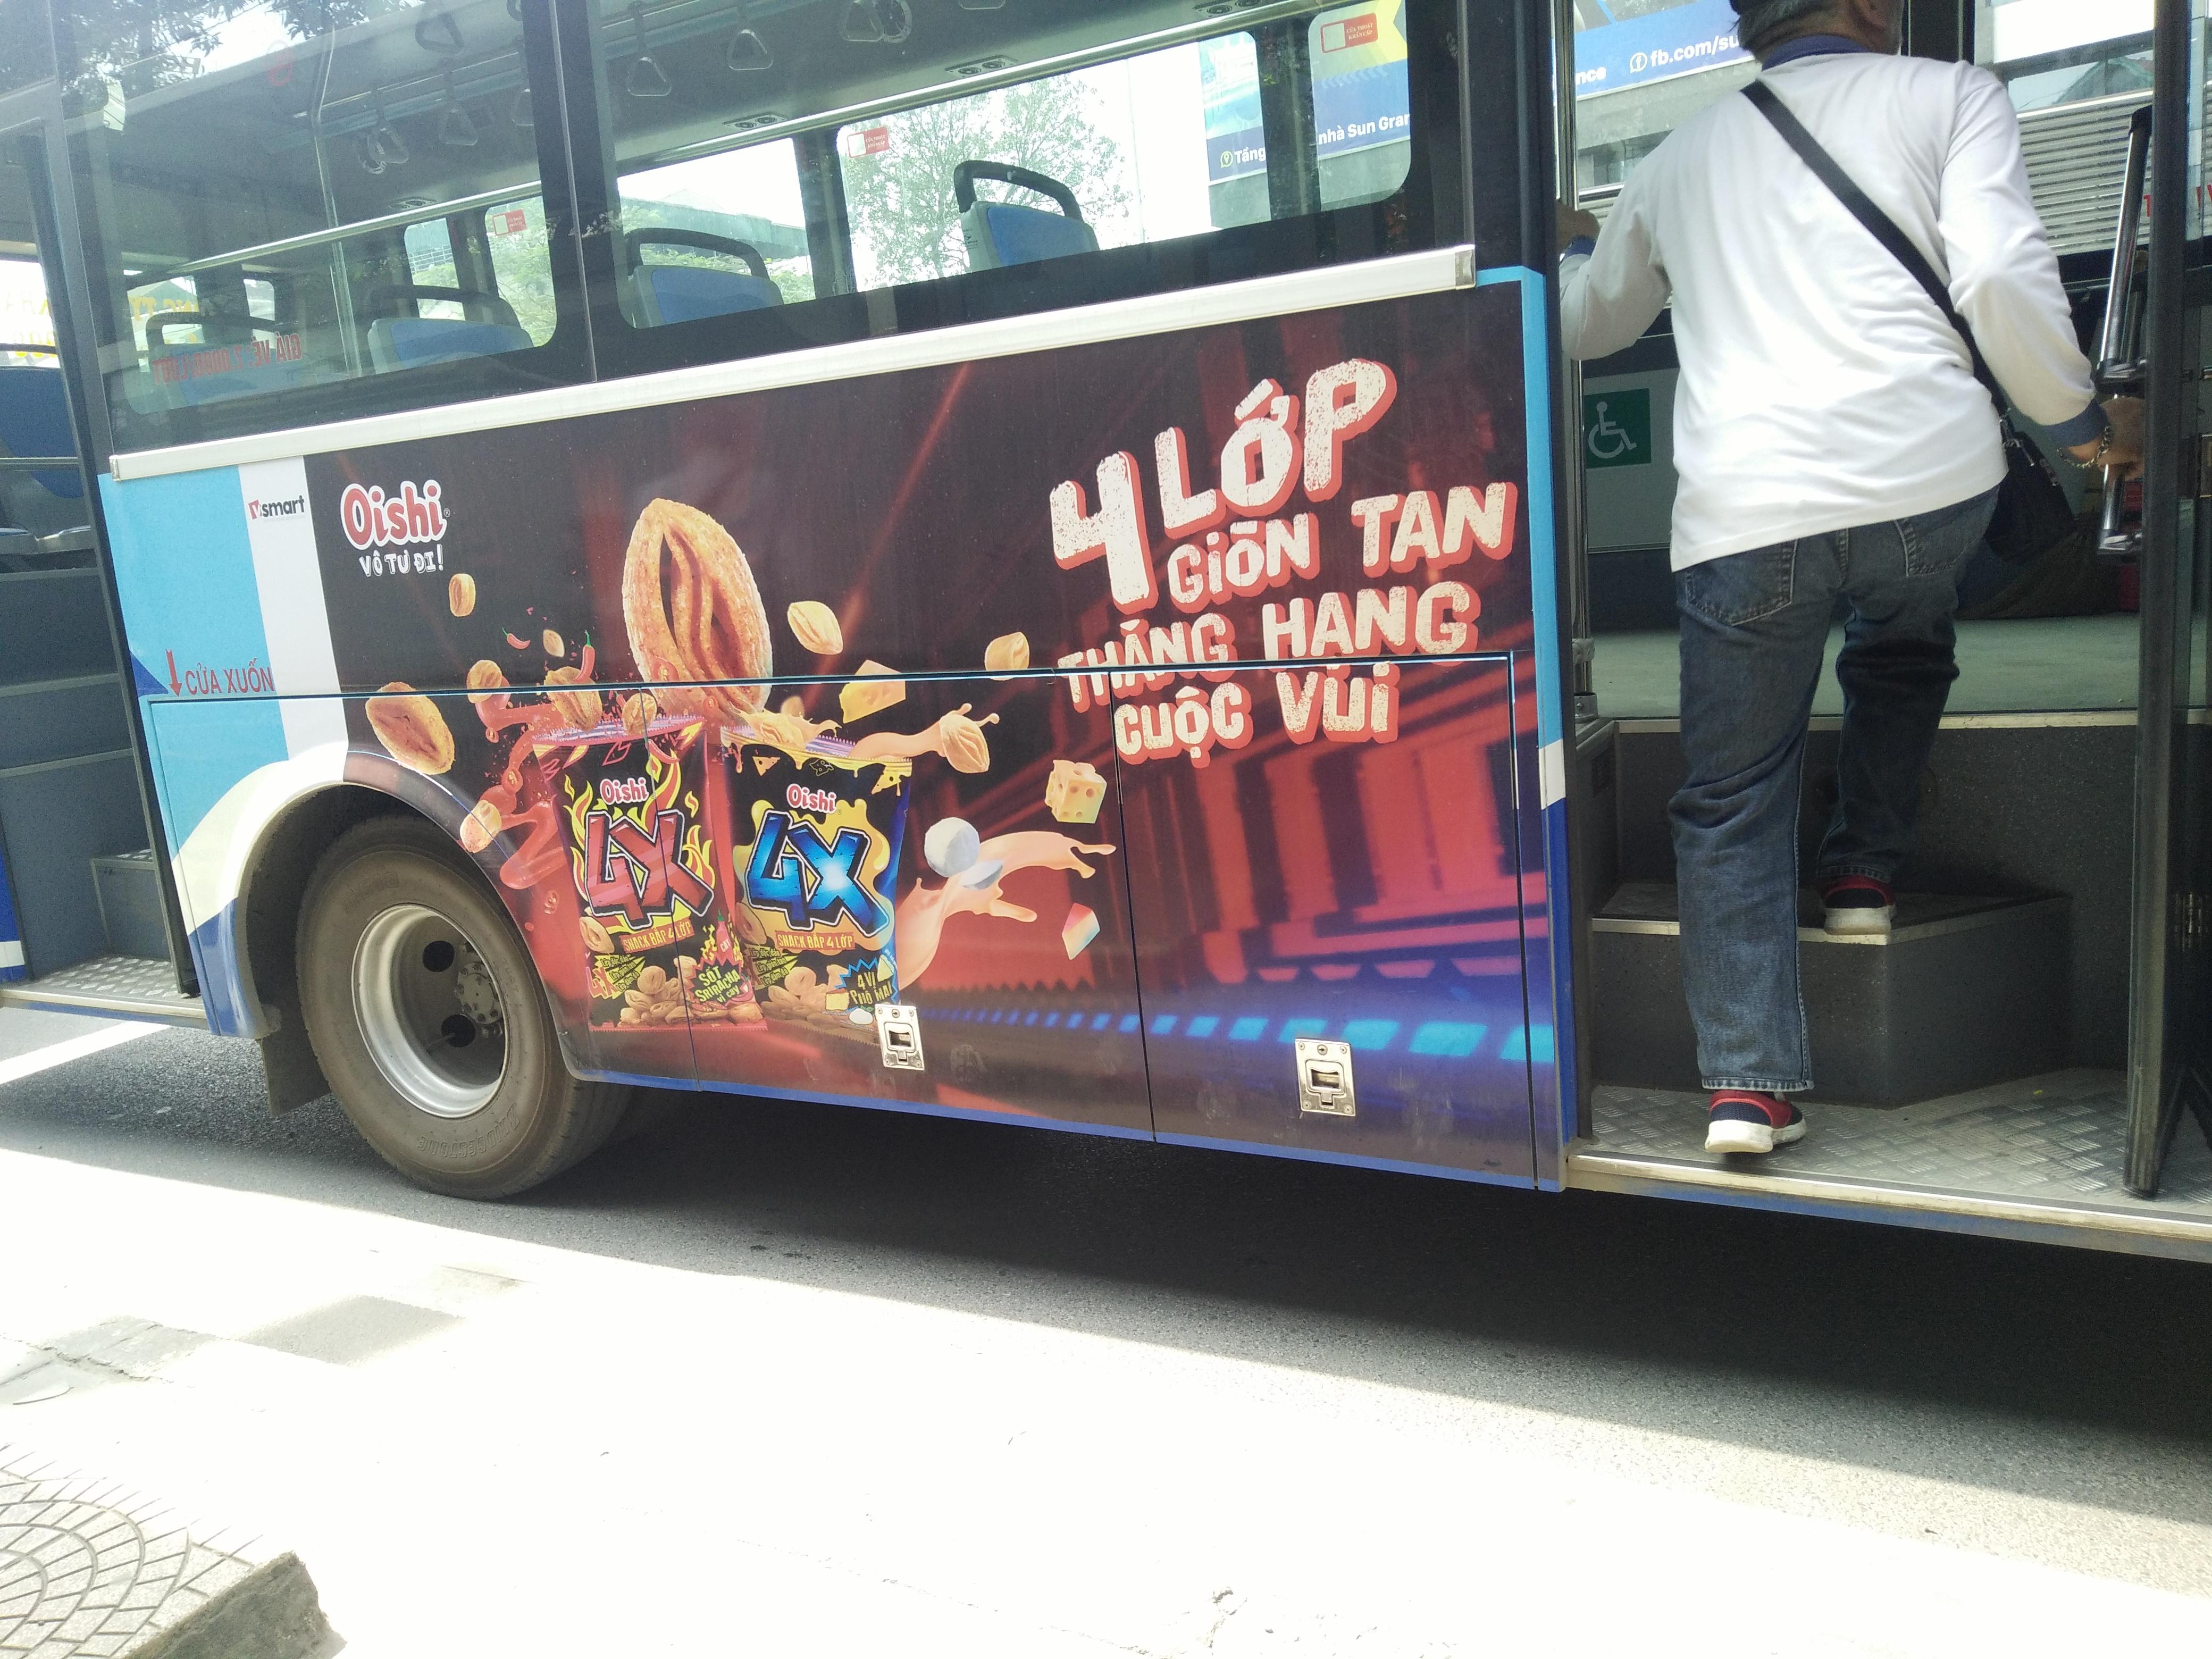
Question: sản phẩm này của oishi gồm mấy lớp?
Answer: sản phẩm này của oishi gồm 4 lớp